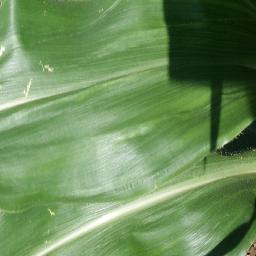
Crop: corn
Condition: (maize)_healthy